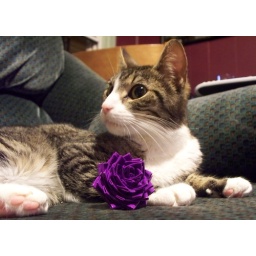
I made a duct tape rose and while trying to take a picture, my cat Midget wanted in on it.